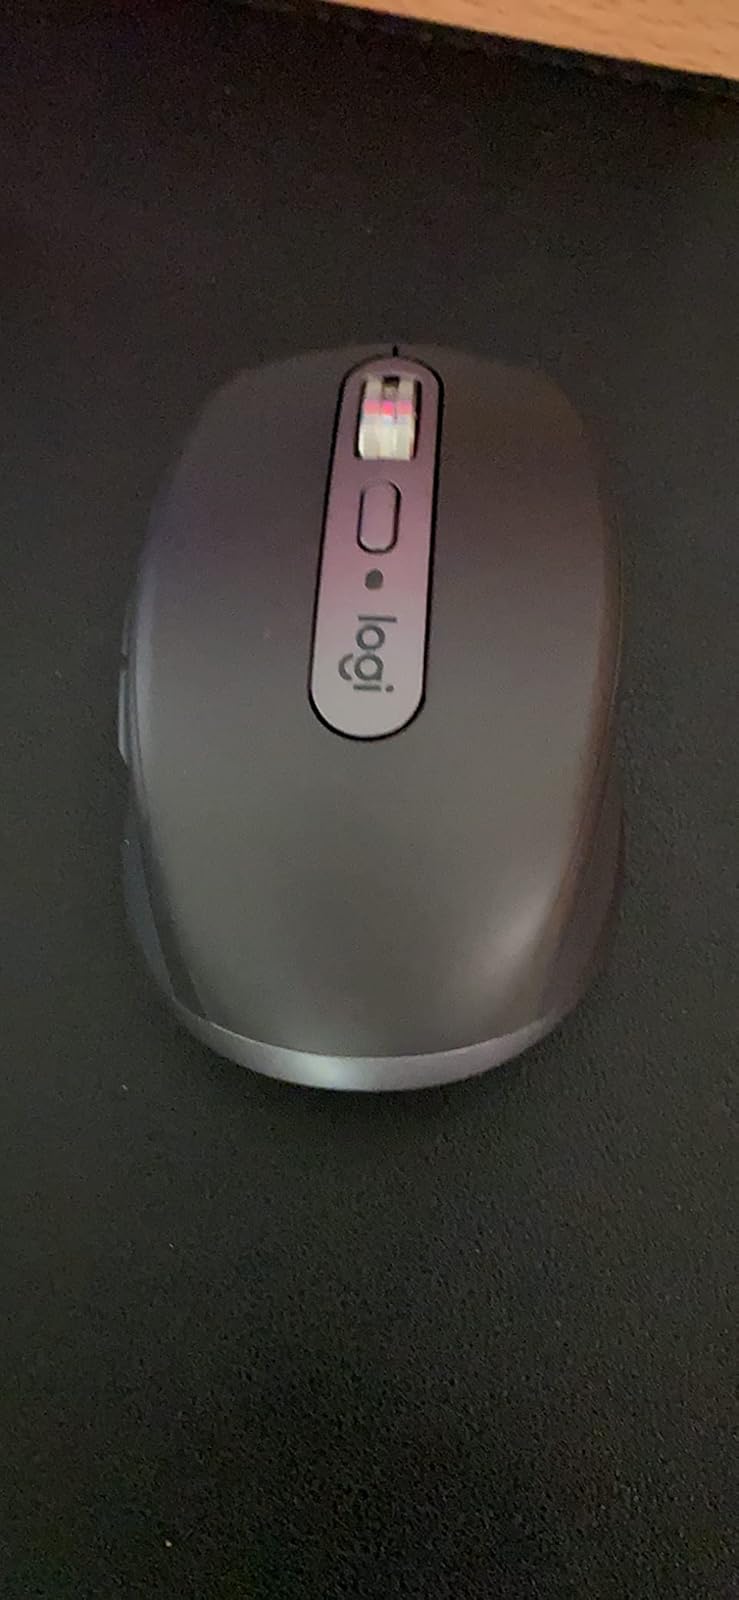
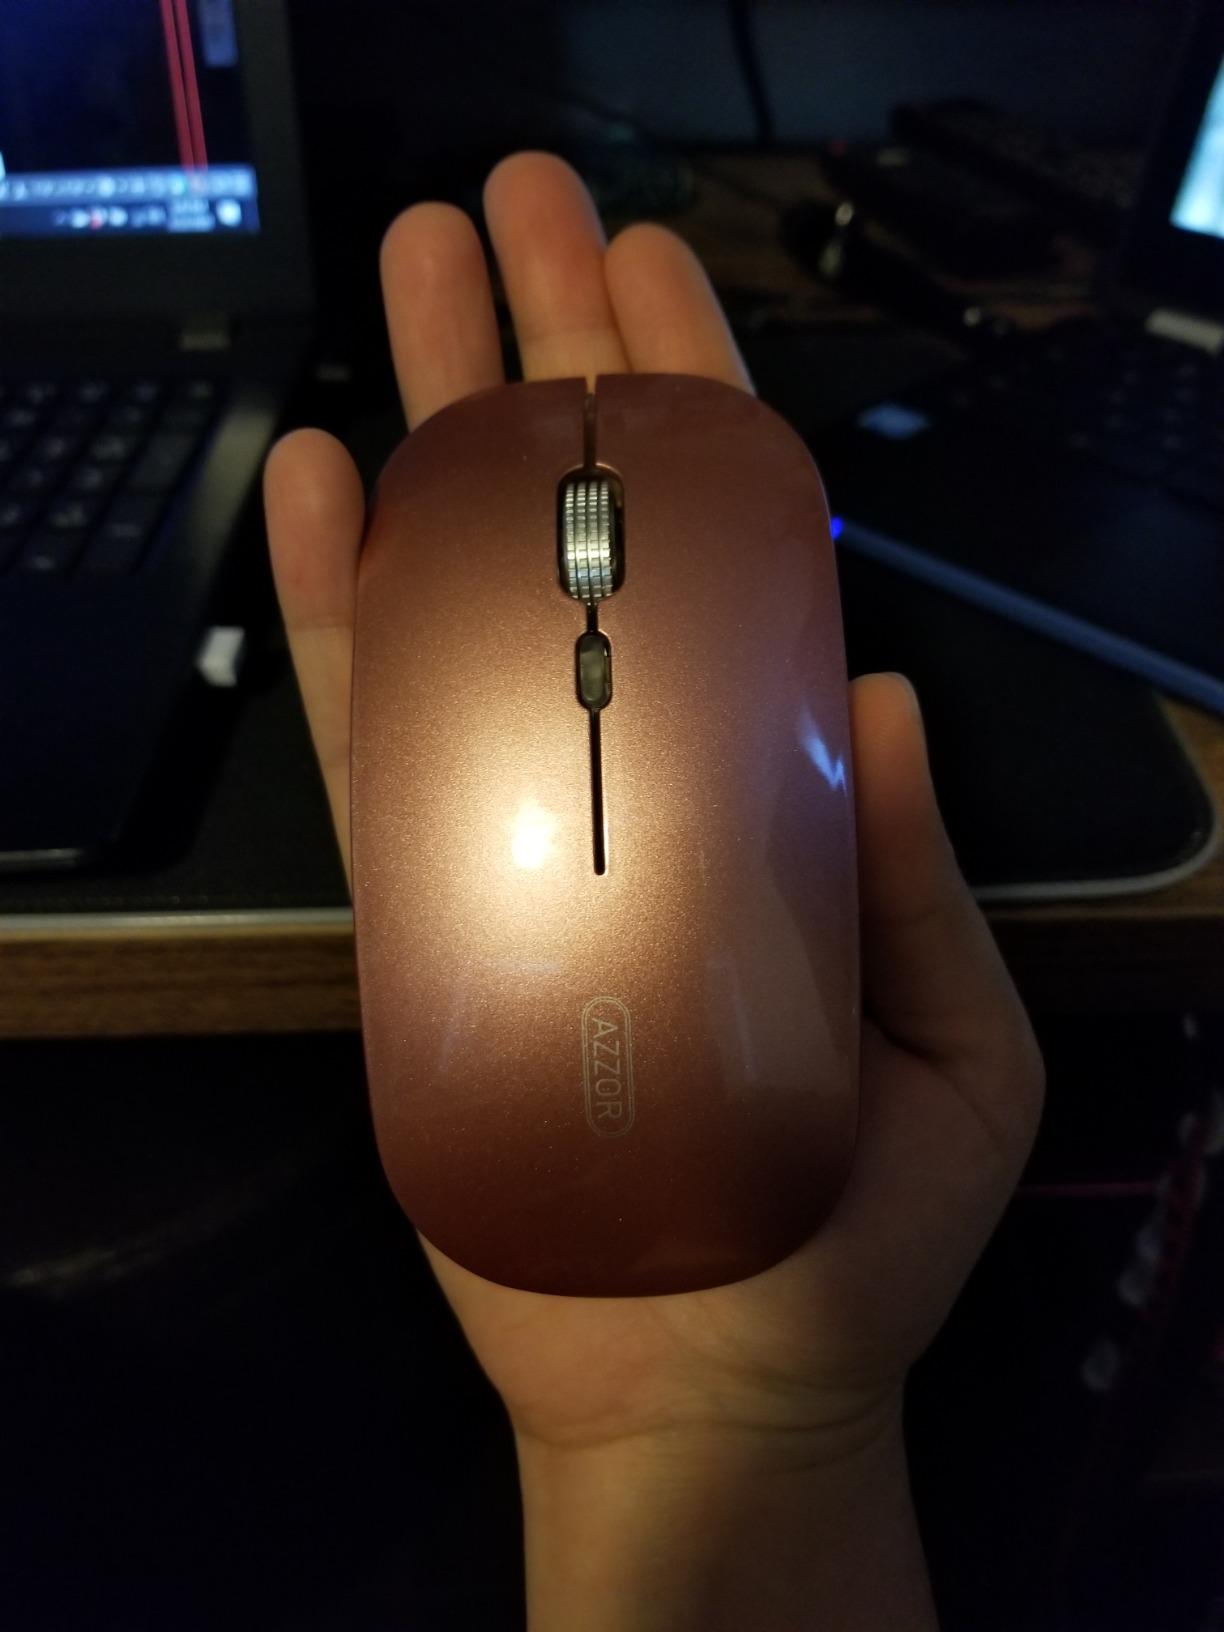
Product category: mouse
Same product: no